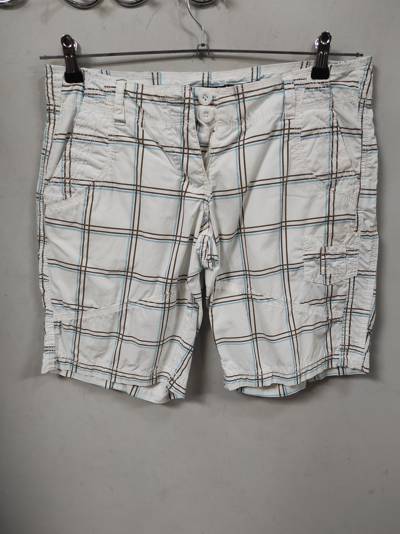
Waste category: clothes